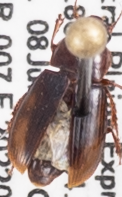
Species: Harpalus desertus
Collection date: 2022-06-08
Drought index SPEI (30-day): -0.842
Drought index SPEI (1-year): -1.13
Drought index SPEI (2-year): -1.13